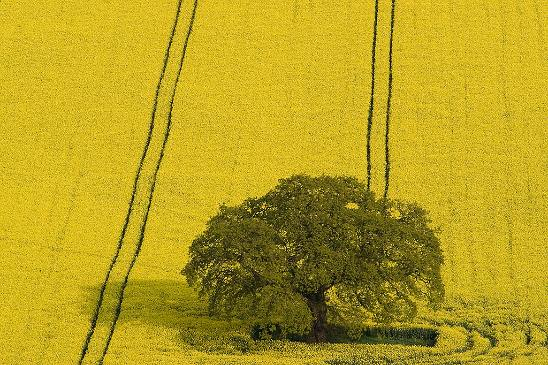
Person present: No